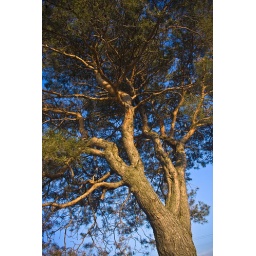
I had seen this lonely tree in a field at a local park and thought it had a great shape.